512-bit computing

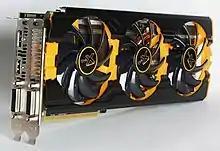
The AMD Radeon R9 290X (Sapphire OEM version pictured here) uses a 512-bit memory bus.

The Intel Xeon Phi has a vector processing unit with 512-bit vector registers, each one holding sixteen 32-bit elements or eight 64-bit elements, and one instruction can operate on all these values in parallel. However, the Xeon Phi's vector processing unit does not operate on individual numbers that are 512 bits long.